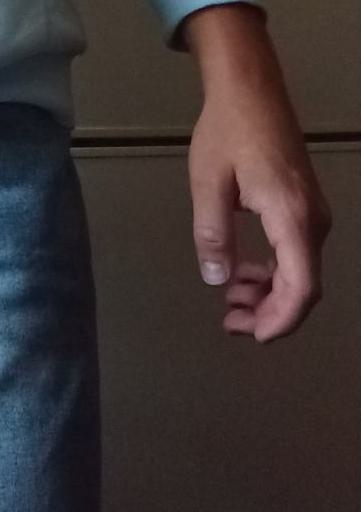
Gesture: no_gesture